Austria in the Eurovision Song Contest 1999

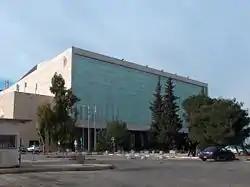
The Eurovision Song Contest 1999 took place at the International Convention Center in Jerusalem, on 29 May 1999.

The Eurovision Song Contest 1999 took place at the International Convention Center in Jerusalem, on 29 May 1999. According to the Eurovision rules, the 23-country participant list for the contest was composed of: the previous year's winning country and host nation, the seventeen countries which had obtained the highest average points total over the preceding five contests, and any eligible countries which did not compete in the 1998 contest. Austria was one of the eligible countries which did not compete in the 1998 contest, and thus were permitted to participate. The running order for the contest was decided by a draw held on 17 November 1998; Austria was assigned to perform 18th at the 1999 contest, following 's "When You Need Me" performed by The Mullans and preceding 's "Happy Birthday" by Eden. Eurovision Song Contest 1999 was televised in Austria on ORF 1 with the commentary by Andi Knoll and on FM4 with the commentary by Stermann & Grissemann.